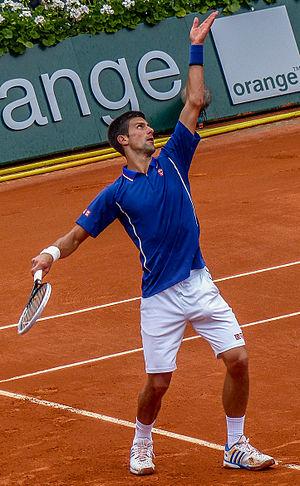
Novak Djokovic et Rafael Nadal sont deux joueurs de tennis professionnels rivaux. Ils se sont partagé la première place mondiale du classement ATP du 7 juin 2010 au 6 novembre 2016, avec seulement 17 semaines d'interruption, soit 318 semaines. Ils se sont rencontrés quatre fois de suite en finale des quatre différents tournois du Grand Chelem en 2011/2012. Dans leurs confrontations, Djokovic mène 29 à 26, Nadal menant 9 à 6 pour ce qui est des confrontations en Grand Chelem.